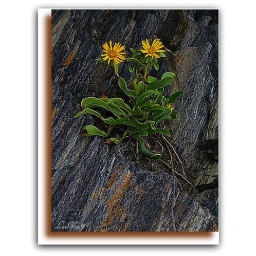
wild yellow flower grew in between crack of a fossilized driftwood